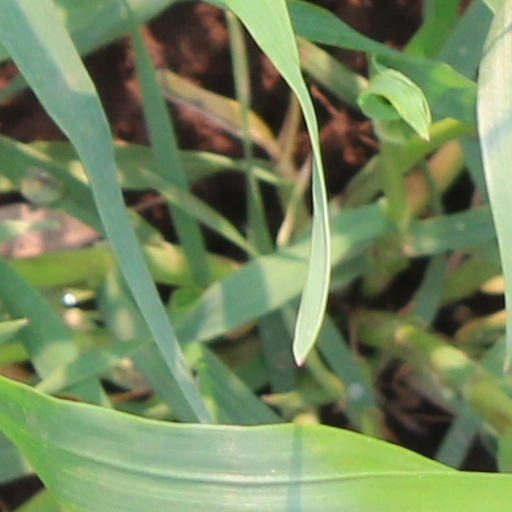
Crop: wheat